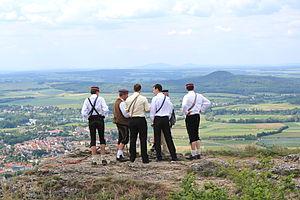
Le Staffelberg est une montagne de Bavière, en Allemagne. Elle fait partie de la Suisse franconienne et c'est un des reliefs les plus remarquables de la Franconie.